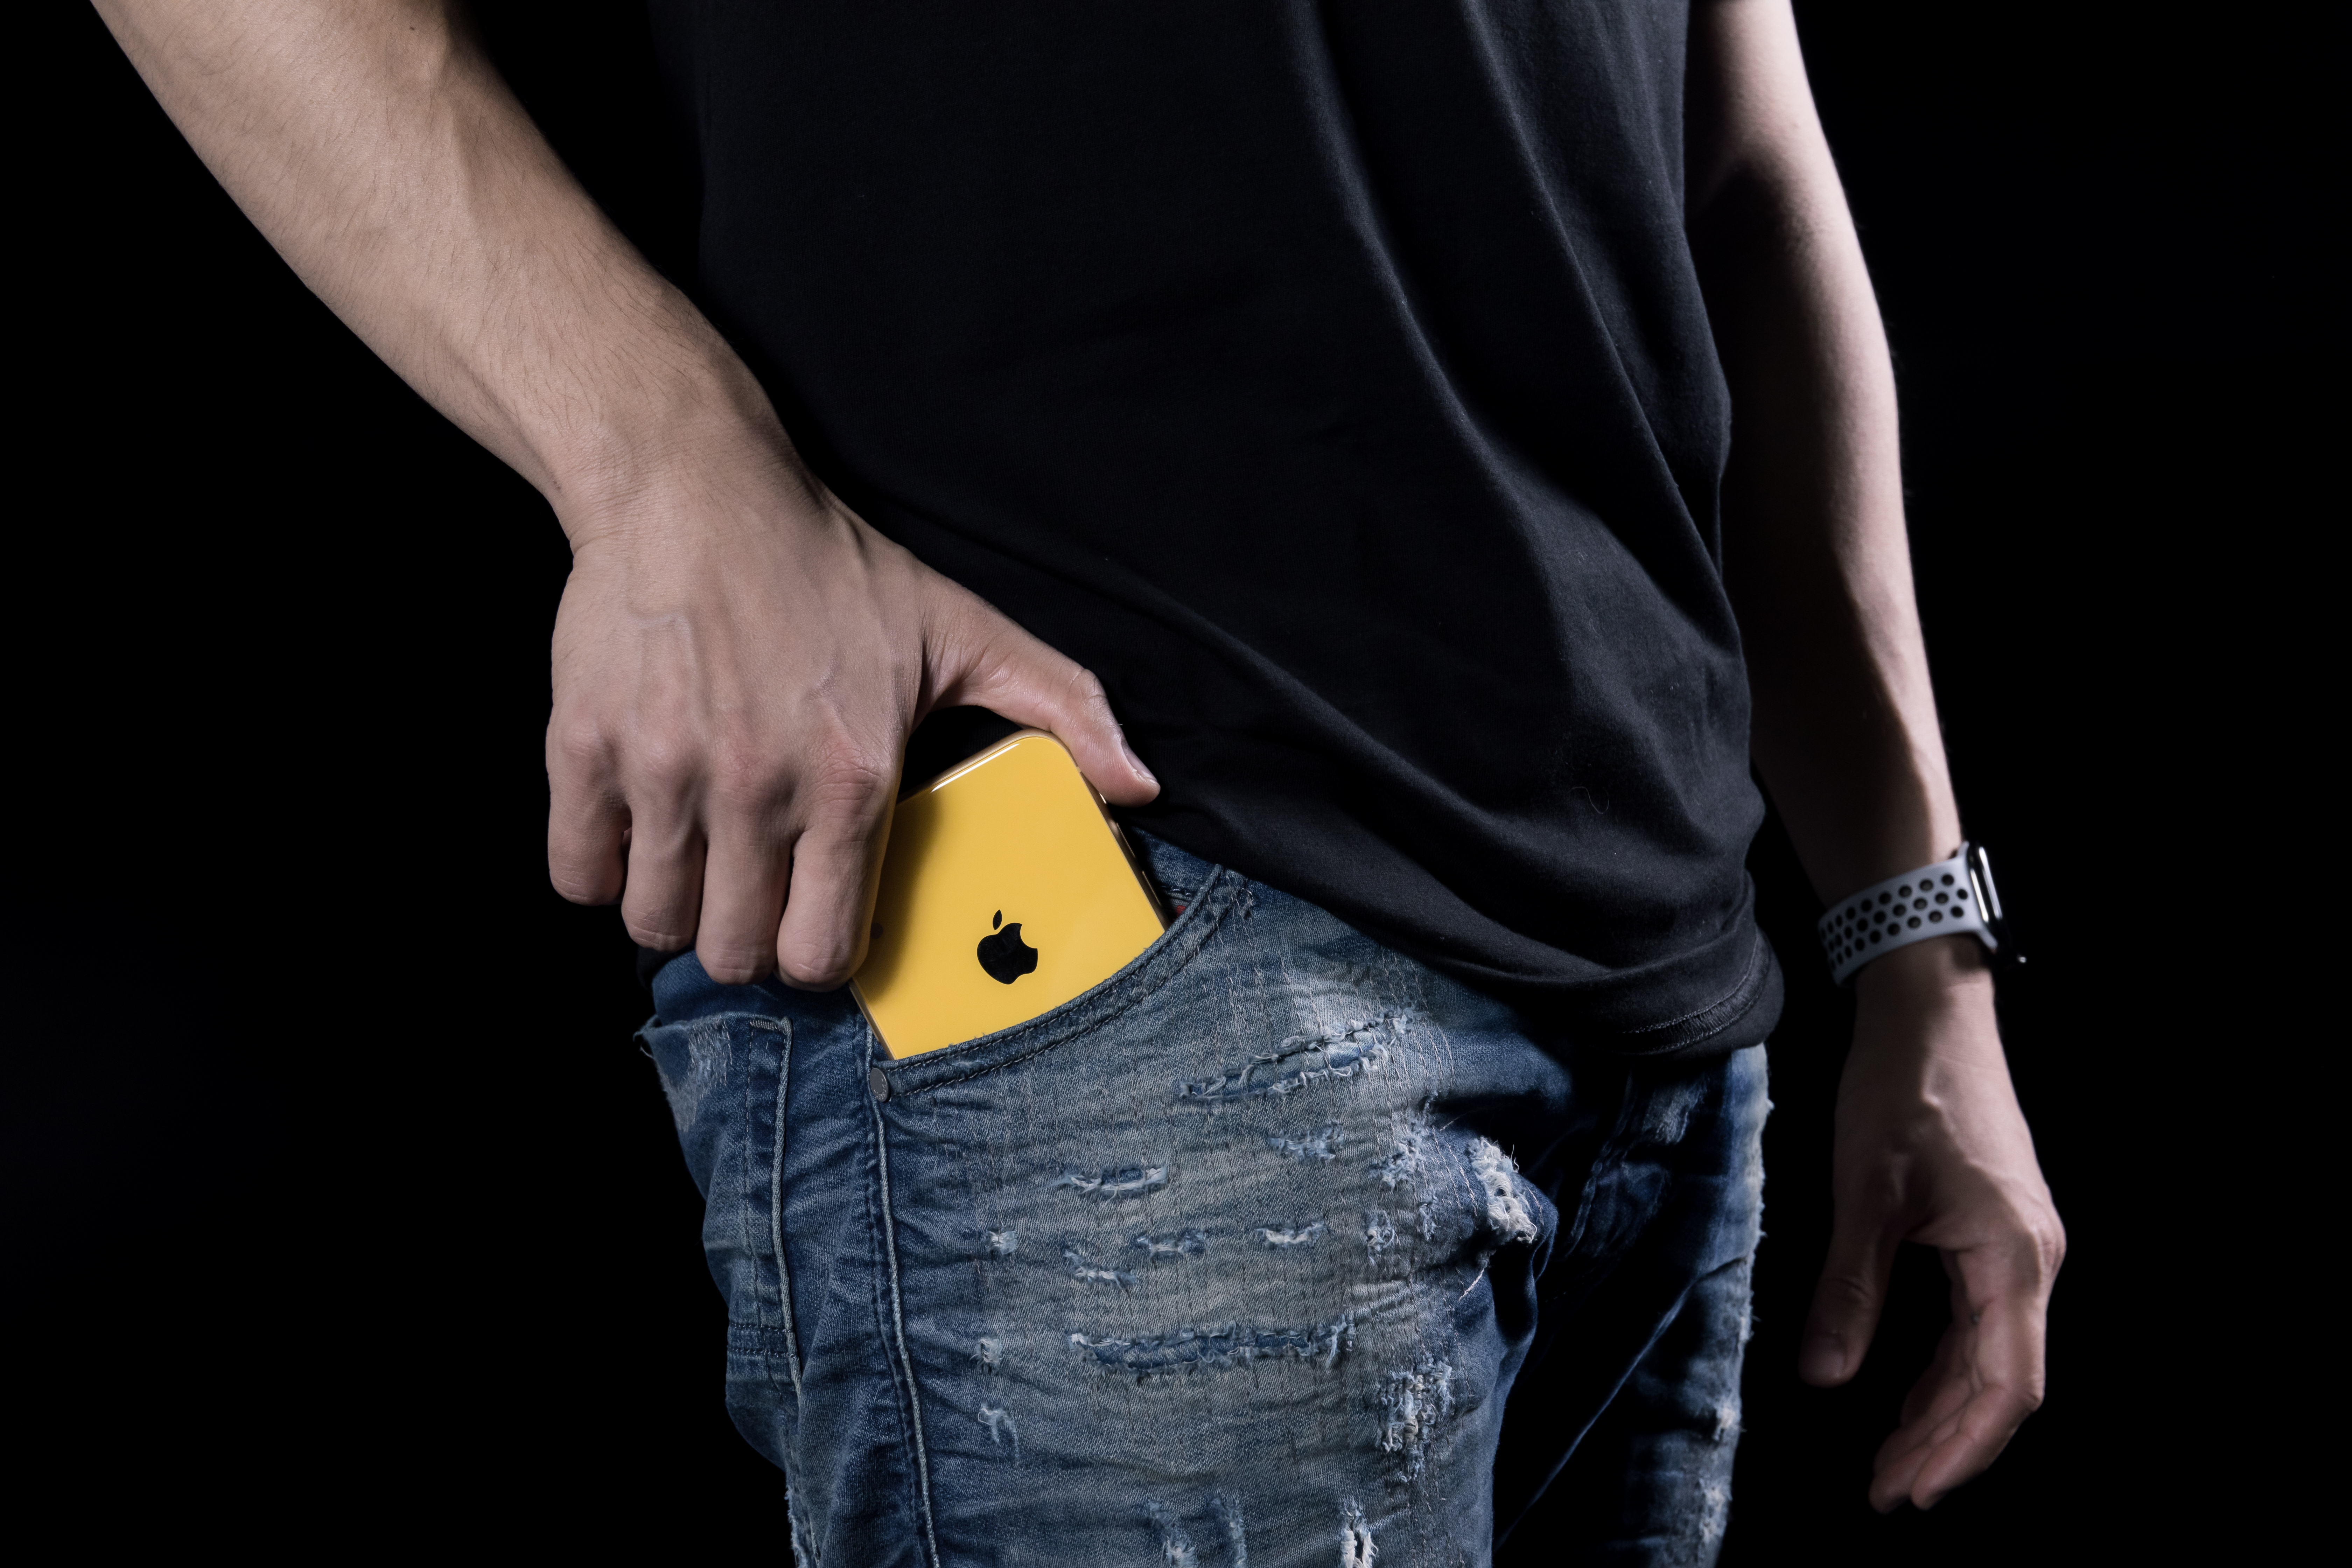
digital, yellow, jeans, waist, pocket, hand, arm, abdomen, denim, trunk, elbow, t shirt, fashion accessory, wrist, belt